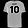
Label: T - shirt / top